Crimes against humanity

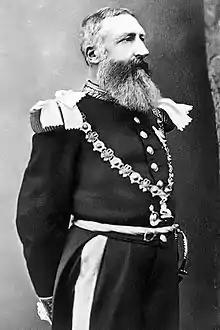
Leopold II, King of the Belgians and "de facto" owner of the Congo Free State, whose agents were accused of crimes against humanity

The term "crimes against humanity" was used by George Washington Williams, an American minister, politician and historian, in a letter he wrote to the United States Secretary of State describing the atrocities committed by Leopold II of Belgium's administration in the Congo Free State in 1890. This was an early but not, as is often claimed, the first use of the term in its modern sense in the English language. In his first annual message in December 1889, U.S. President Benjamin Harrison spoke about the slave trade in Africa as a "crime against humanity". Already in 1883, Williams had used the same term in his reflections about slavery in the United States.